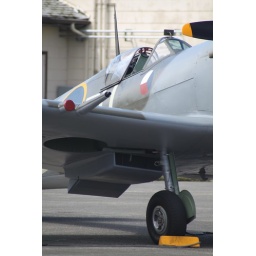
Flying Heritage Collection Fly Day May 22 2010 - Paul Allen's vintage airplane museum, many in flying order